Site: brandenburg
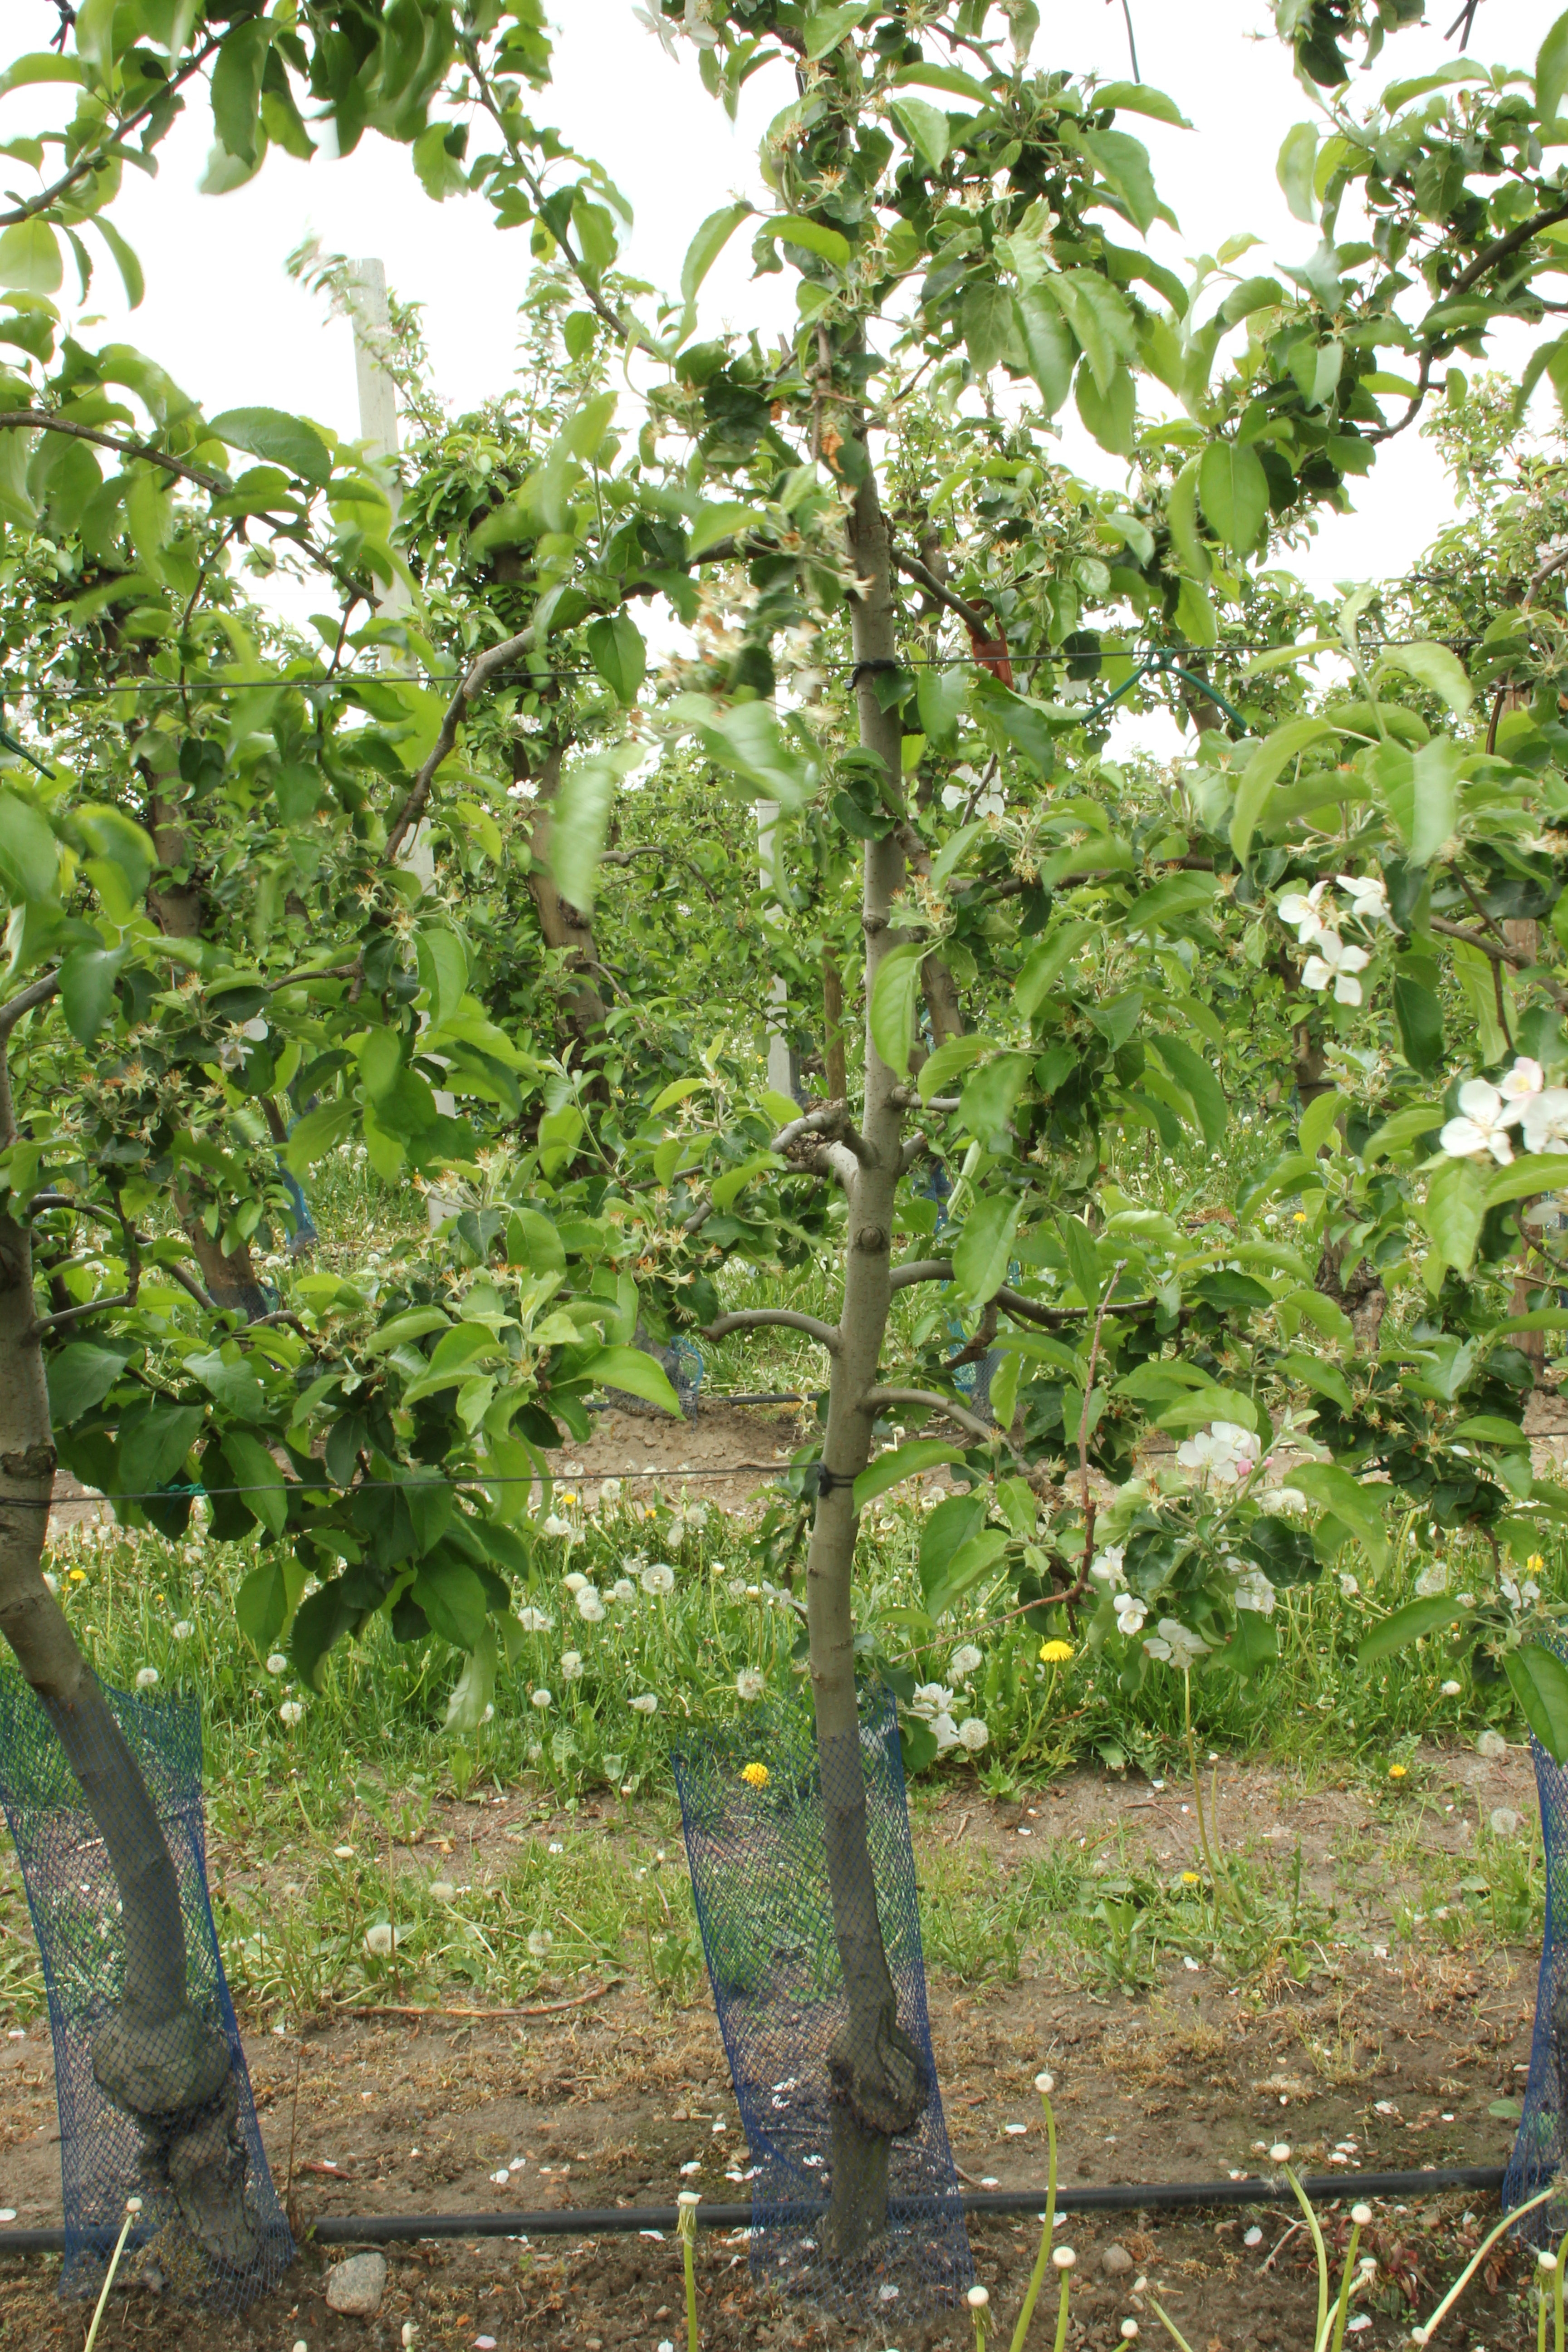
Growth stage (BBCH 67): Flowering